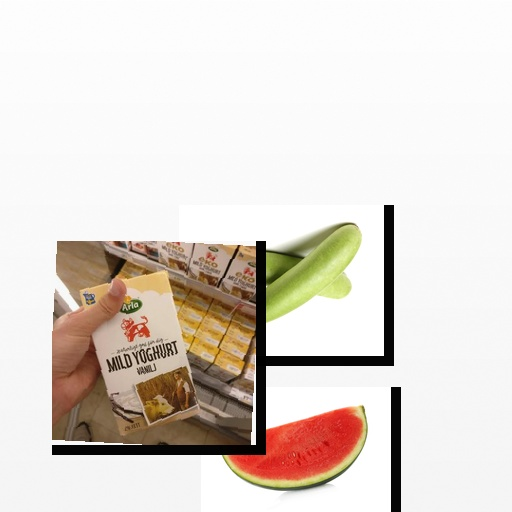
Food items: bottle_gourd, watermelon, vanilla_yoghurt